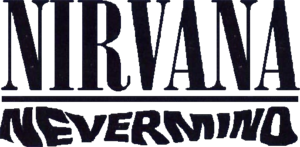
Nevermind est le deuxième album studio du groupe américain de grunge Nirvana, sorti le 24 septembre 1991 par le label DGC Records. Kurt Cobain écrit et compose seul quasiment toutes les chansons de l'album et le groupe commence à enregistrer en avril 1990 avec le producteur Butch Vig mais la session est interrompue prématurément. Le batteur Chad Channing quitte ensuite le groupe et est remplacé par Dave Grohl. Le groupe change également de label et reprend l'enregistrement de l'album en mai 1991 avec de nouvelles chansons, dont Smells Like Teen Spirit et Come as You Are.